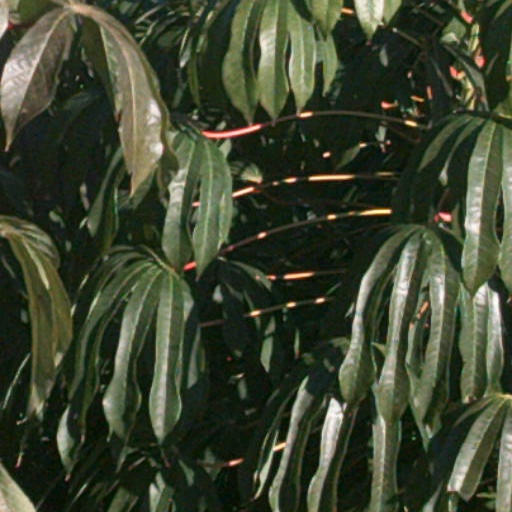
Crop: cassava